Kept Man

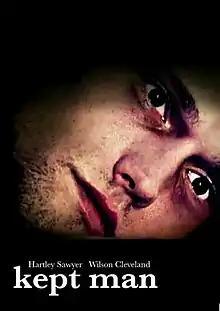
Digital release poster

Kept Man is a 2014 short film suspense drama directed by Brett Annese and written by Wilson Cleveland, who also stars in the film. The film, set in Los Angeles, is a two-hander that depicts the intense relationship between Cleveland's character Jake and his new boyfriend, Brian, played by Hartley Sawyer, who is slowly losing his grip on reality.